United States National Security Council

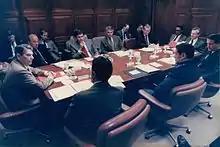
President Ronald Reagan's National Security Council. Participants include George Shultz, William F. Martin, Cap Weinberger, Colin Powell and Howard Baker.

The National Security Council was created in 1947 by the National Security Act. It was created because policymakers felt that the diplomacy of the State Department was no longer adequate to contain the Soviet Union in light of the tension between the Soviet Union and the United States. The intent was to ensure coordination and concurrence among the Army, Marine Corps, Navy, Air Force and other instruments of national security policy such as the Central Intelligence Agency (CIA), also created in the National Security Act. In 2004, the position of Director of National Intelligence (DNI) was created, taking over the responsibilities previously held by the head of the CIA, the director of central intelligence, as a cabinet-level position to oversee and coordinate activities of the Intelligence Community